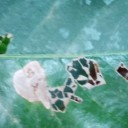
Label: Miner